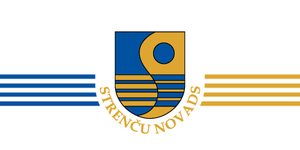
Strenči est un novads de Lettonie, situé dans la région de Vidzeme. En 2009, sa population est de 4 277 habitants.